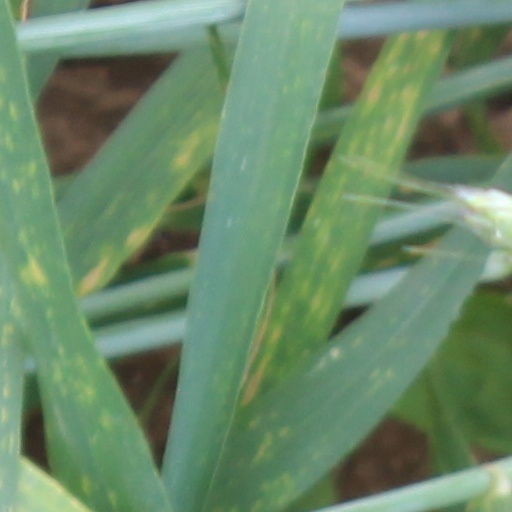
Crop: wheat